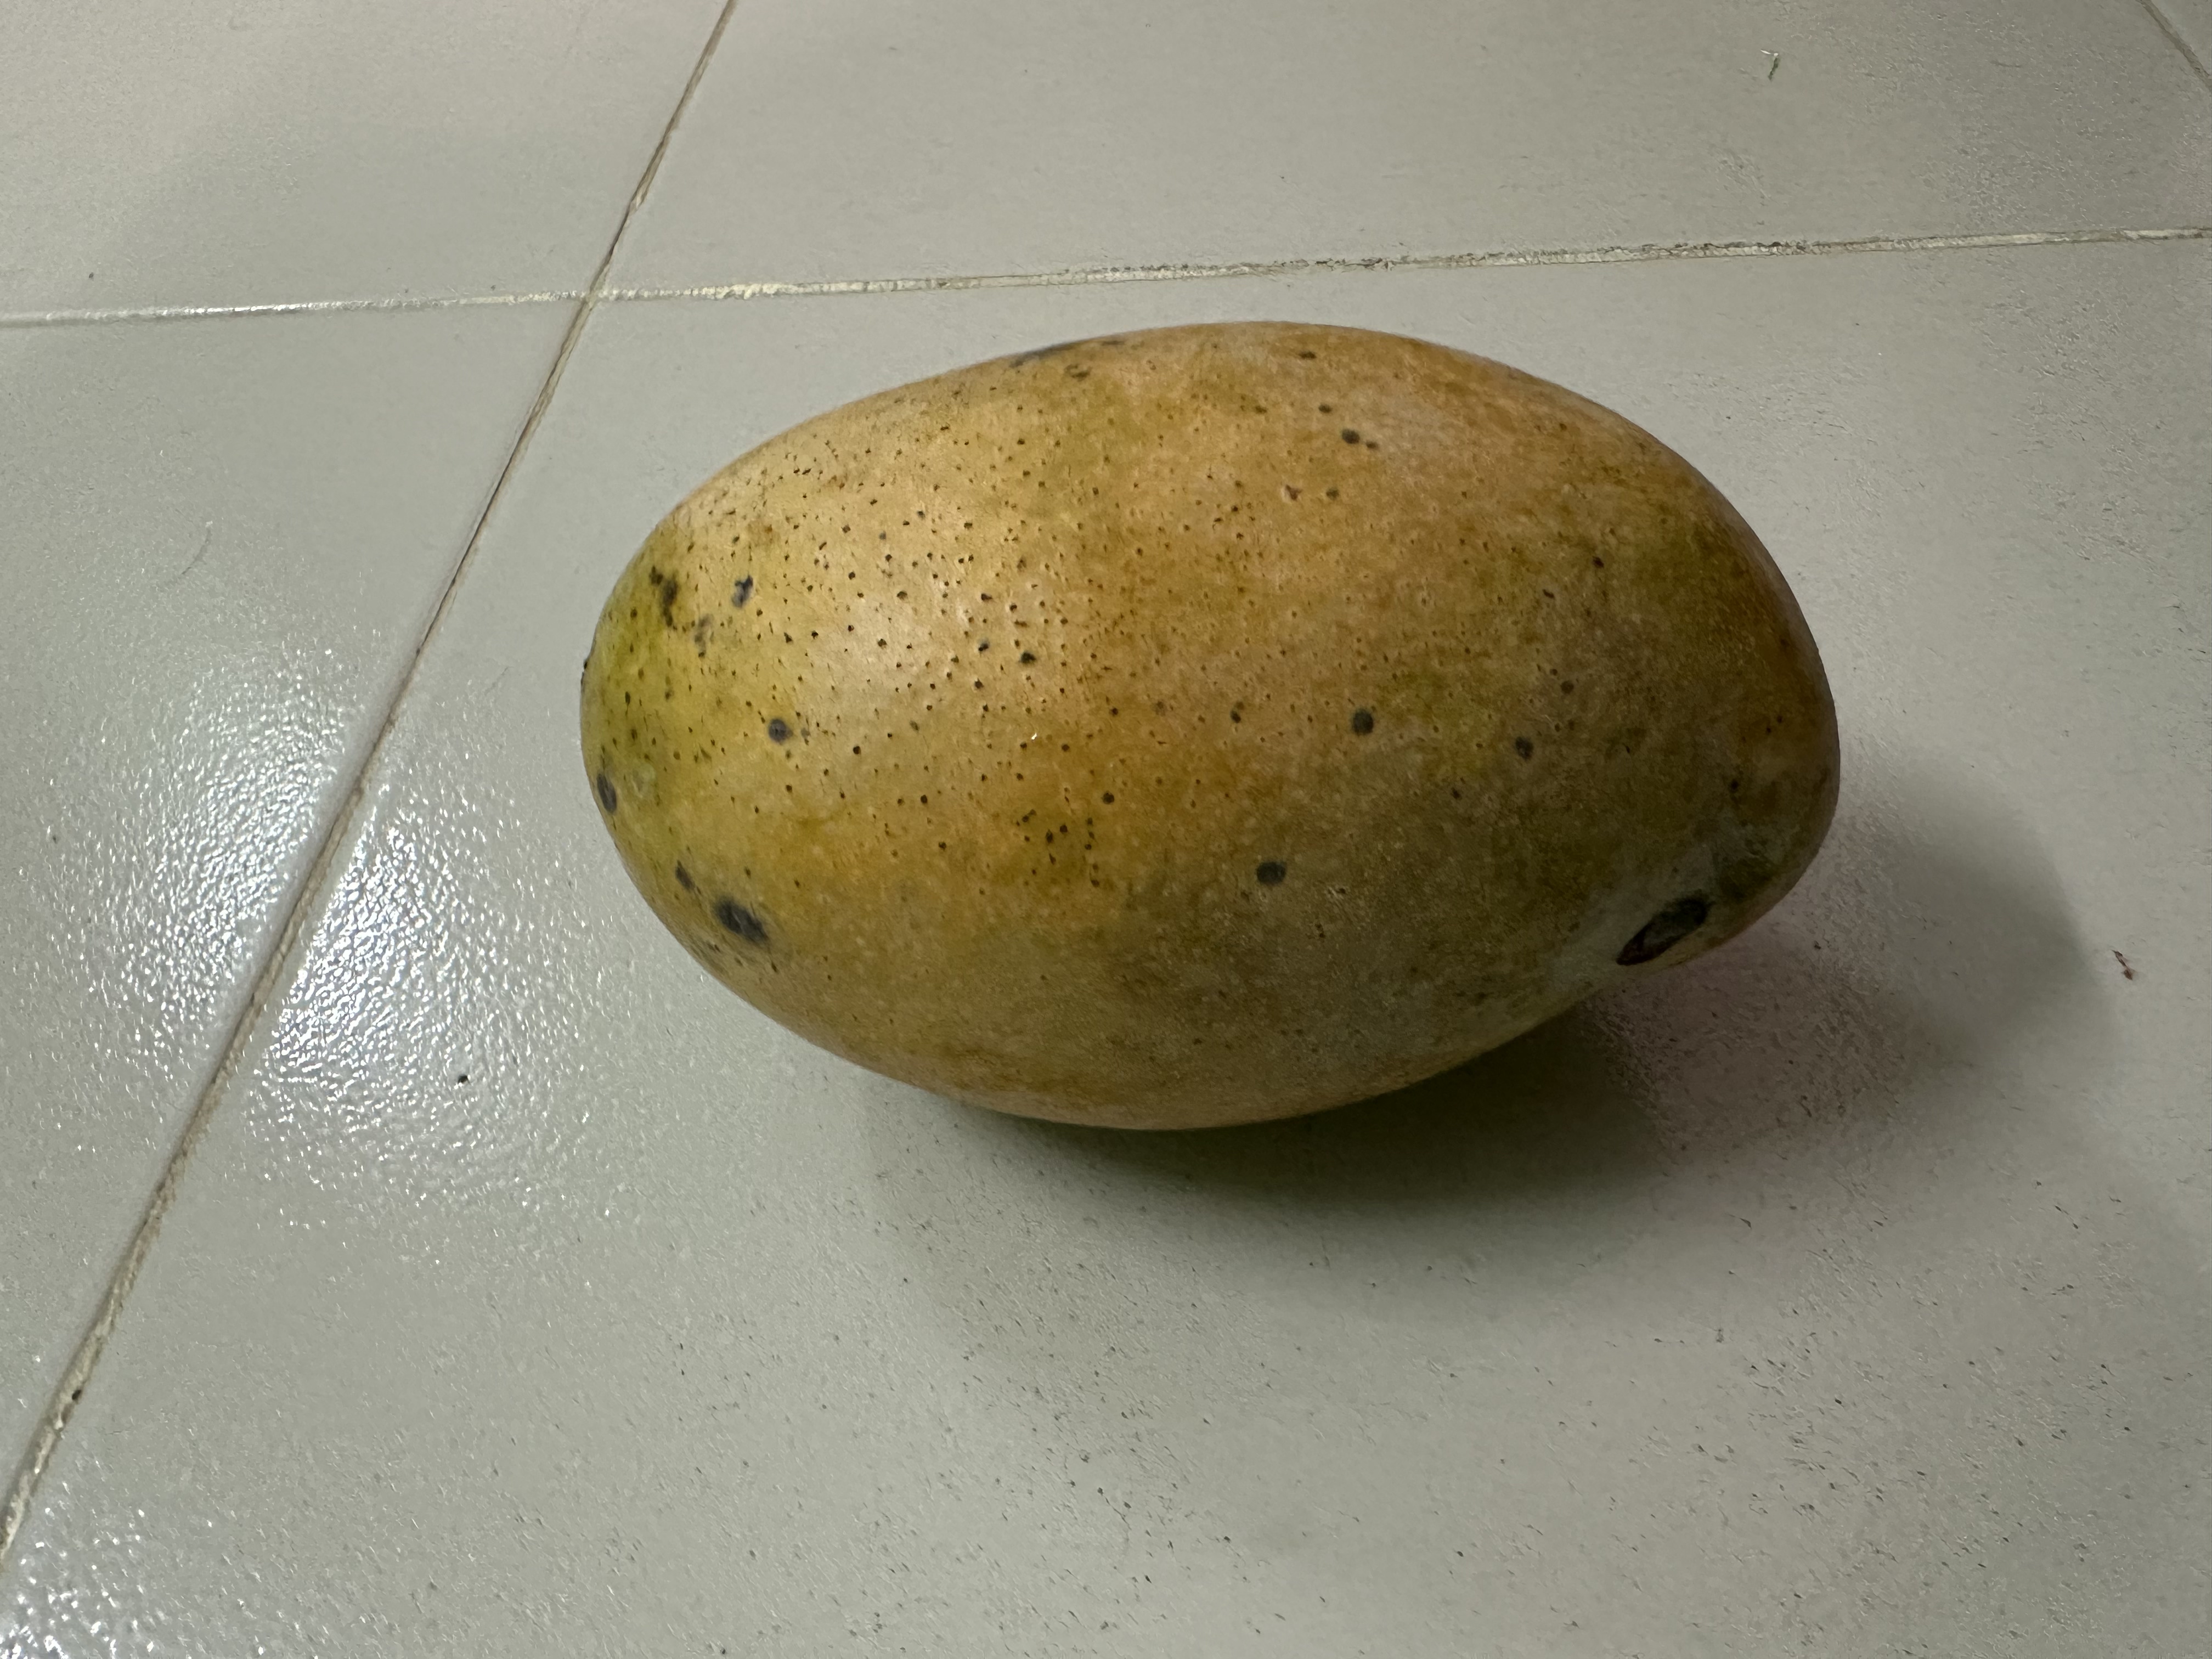
Mango variety: Mollika